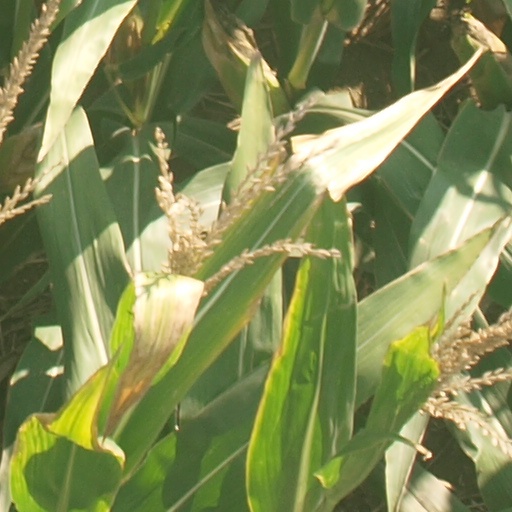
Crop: maize; corn